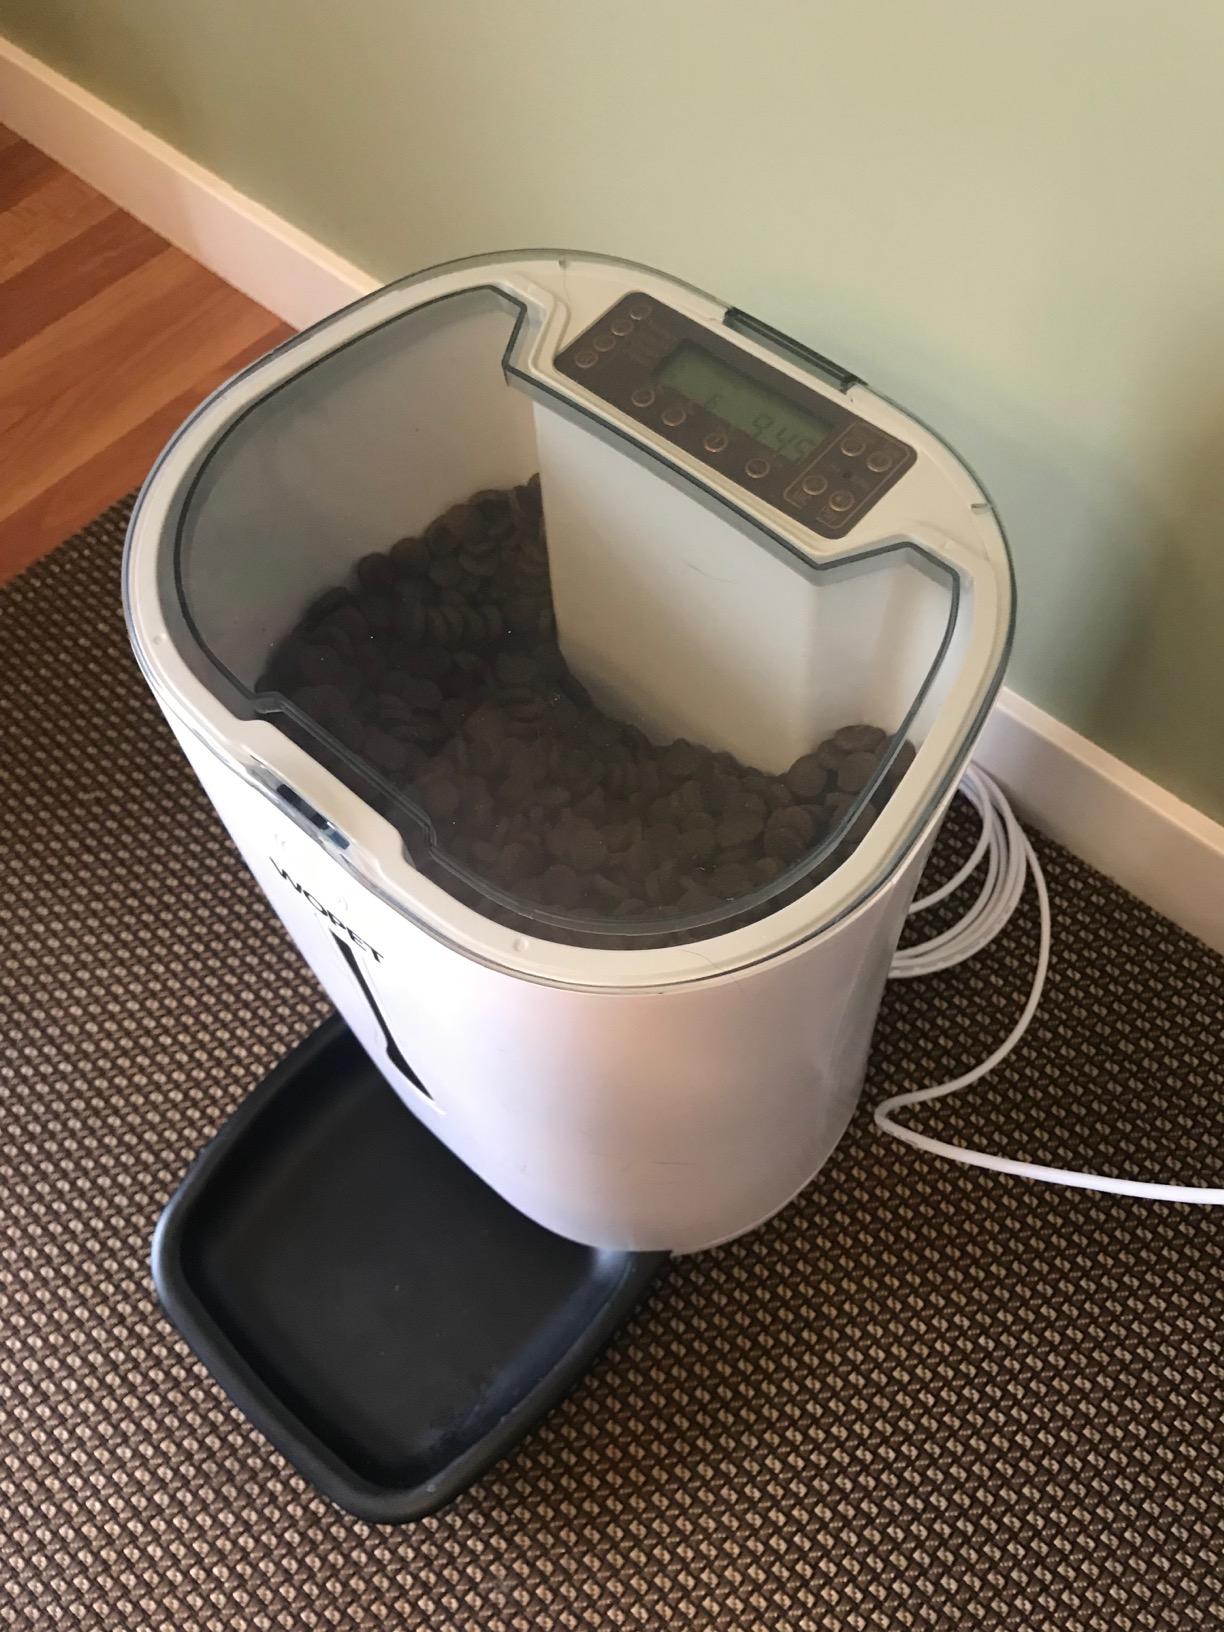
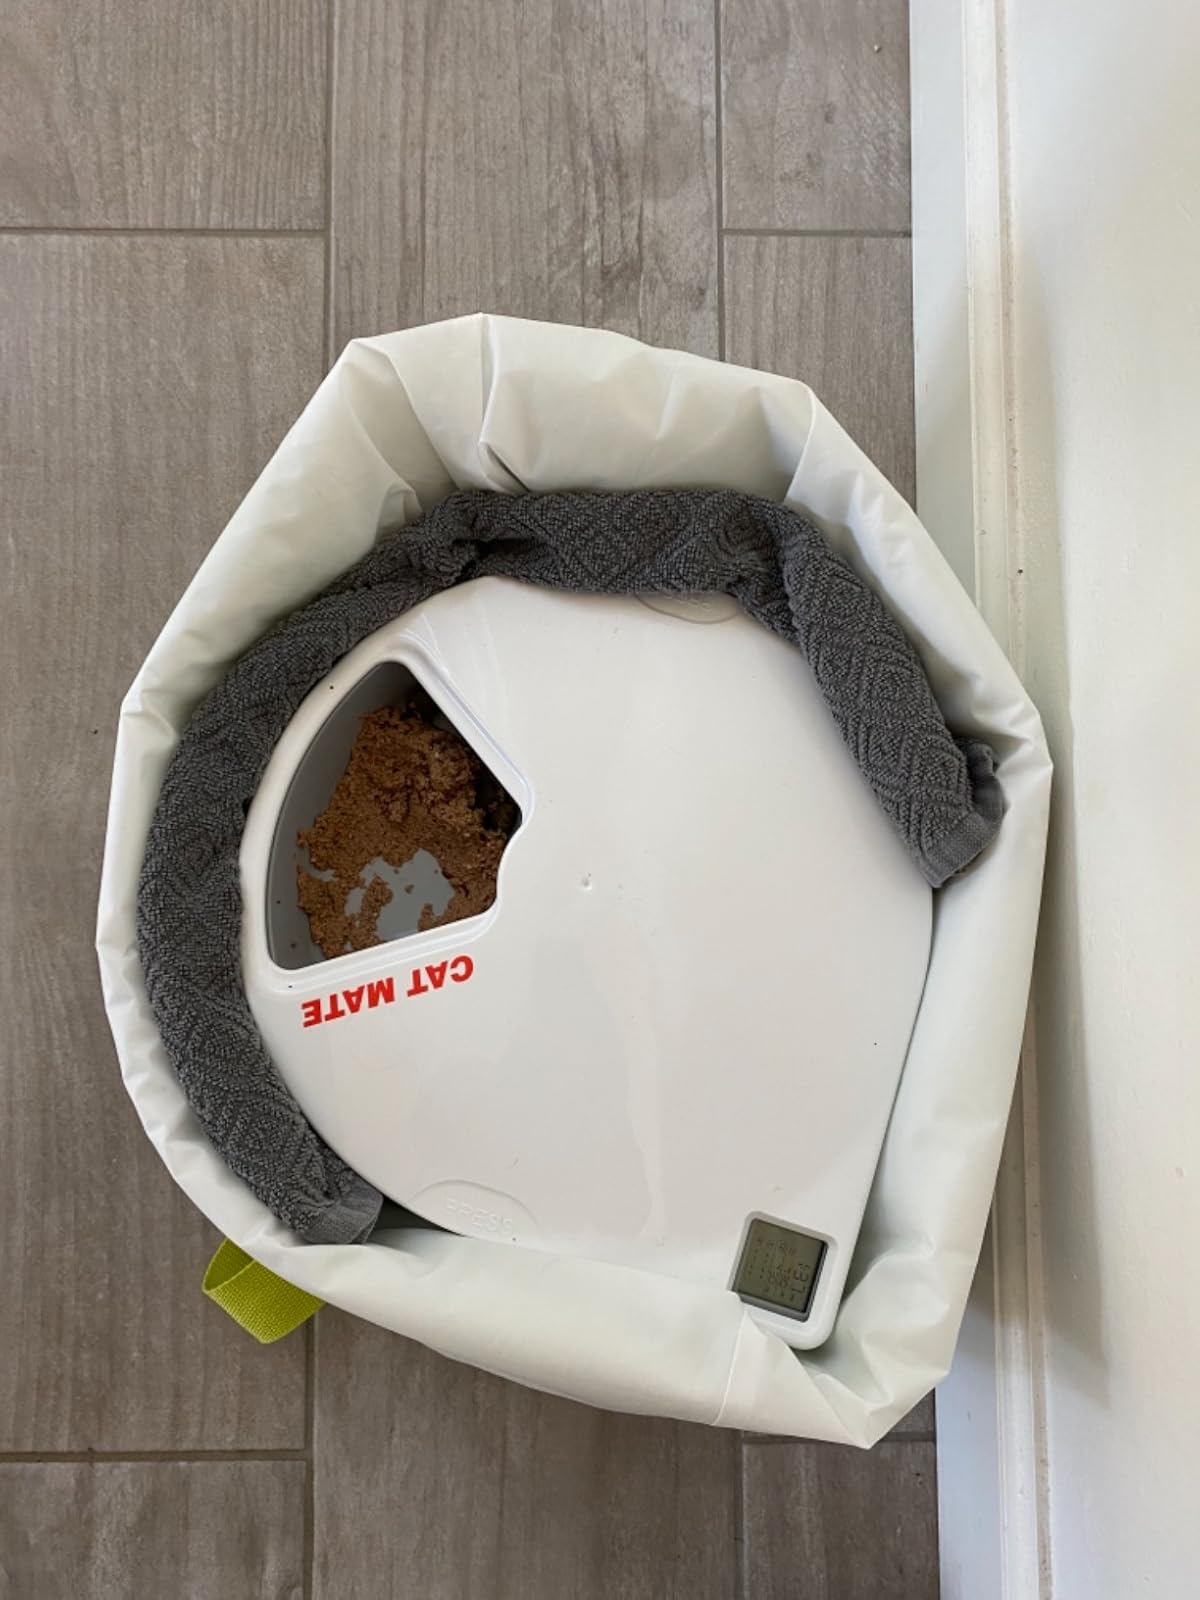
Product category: items_feeder
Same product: no